List of World War II British naval radar

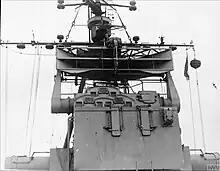
Main Armament Fire Control Radar Set equipped with a 274 aerial on board , a class cruiser, at Scapa Flow.

Centimetric replacement for Type 284. Main armament ranging and shot-spotting set for cruisers and battleships. "Double cheese" antennas. Most notably in place on HMS Belfast